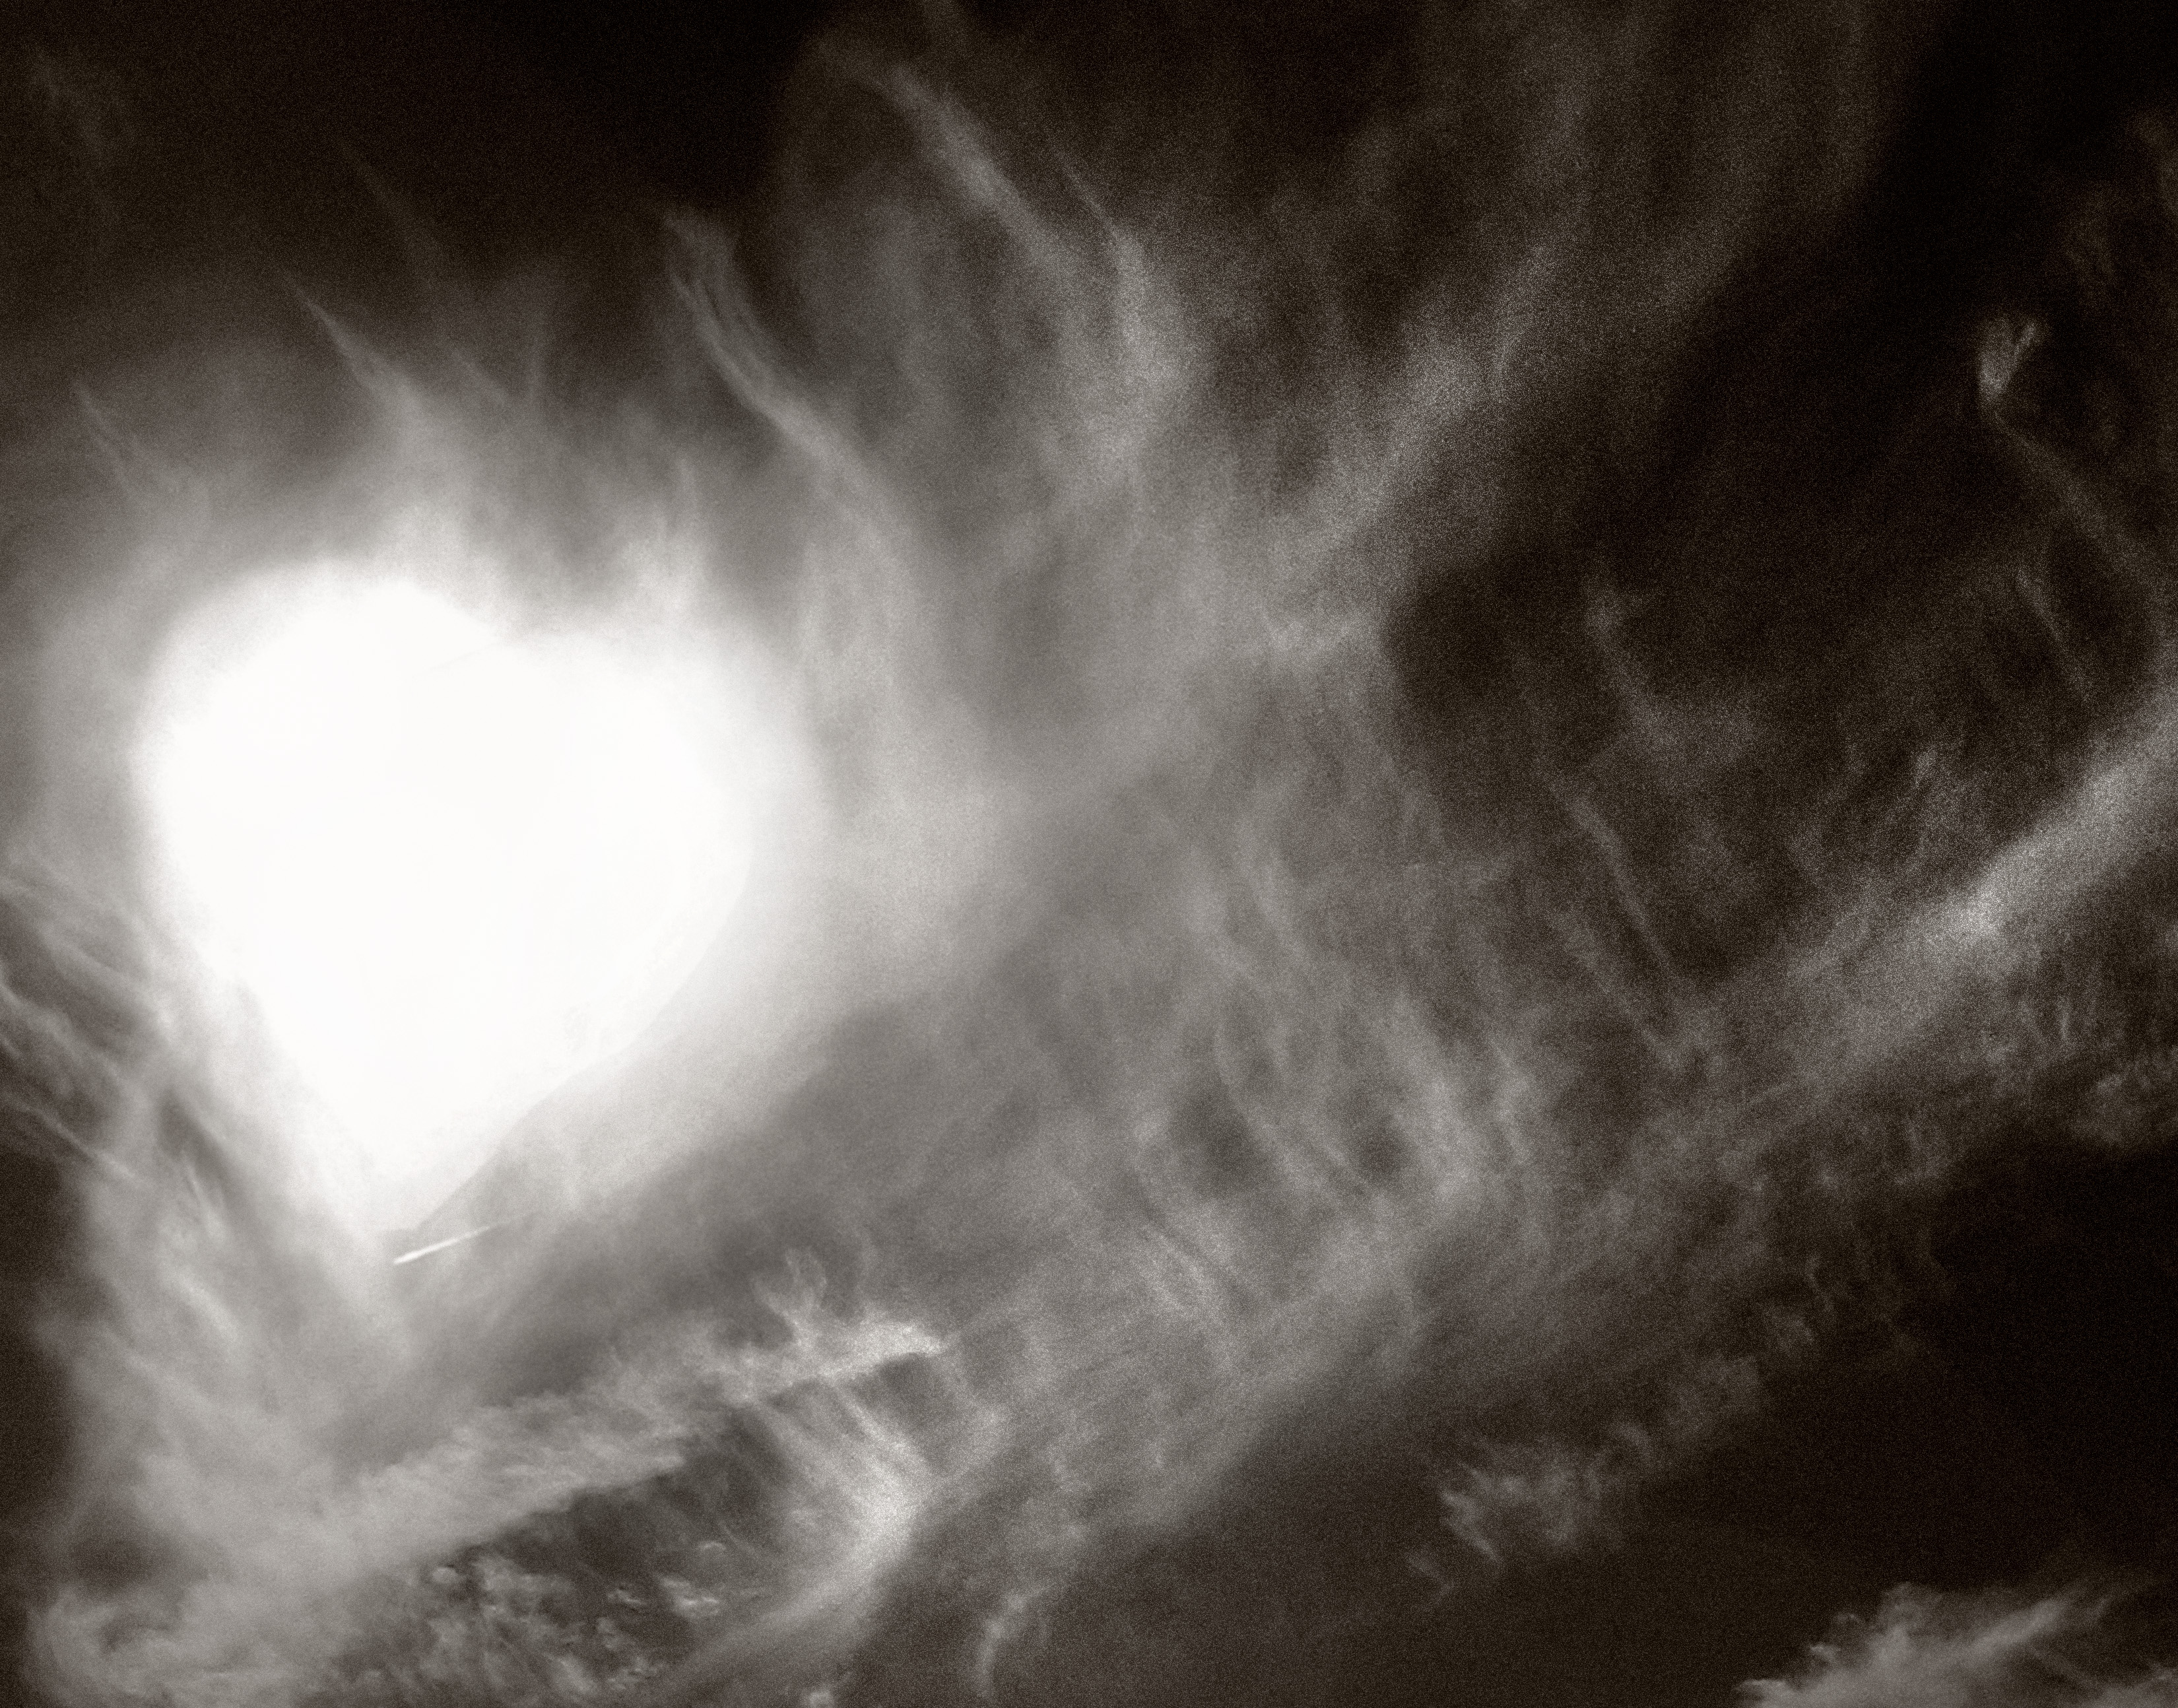
light, cloud, black and white, white, sunlight, atmosphere, smoke, darkness, black, monochrome, 21, folsom, sacramentocounty, carpenterhill, 252meters, monochrome photography, atmosphere of earth